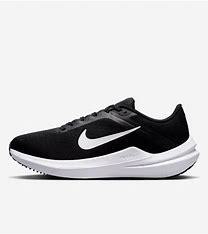
Brand: Nike
Model: Winflo 10